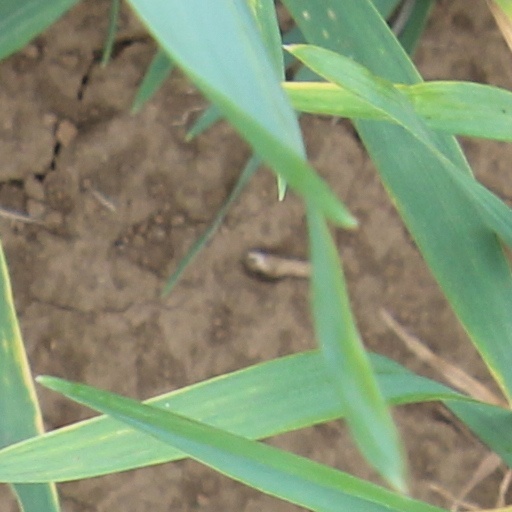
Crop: wheat